Snezhnika

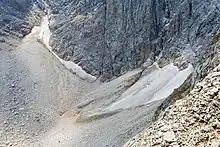
Snezhnika in July 2007

Snezhnika lies in an east-facing hollow adjacent to the almost vertical north wall of Vihren and is surrounded on three sides by a moraine or moraine-like rock debris. The north wall of Vihren supplies Snezhnika with avalanche snow. The strong shade of the high vertical wall and the high albedo of its white marble as well as the karstified bottom of the hollow provide suitable conditions for glaciation.